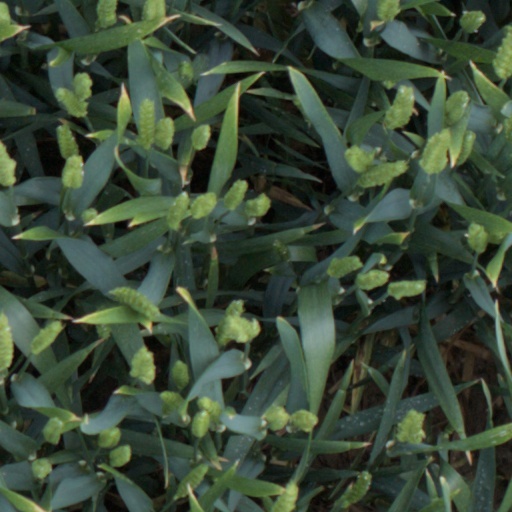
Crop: wheat